El Yunque National Forest

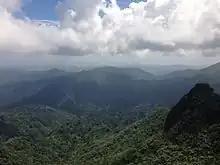
View from the top of Pico El Yunque with exceptional visibility

The Caribbean National Forest was designated an "Insular Wildlife Refuge" by the US Department of Agriculture in 1946, and reforestation efforts were also established between 1934 and 1948 to revitalize the parts of the forest that had been formerly lost due to human activity. The Luquillo Experimental Forest was established in 1956 to promote scientific research and expand conservation efforts for the critically endangered Puerto Rican parrot and the recently discovered yet endangered elfin woods warbler. Most of the recreational infrastructure was developed in the 1980s and the field offices were moved to their current location in 1981. The National Science Foundation established "El Verde Field Station" in 1988 under an agreement with the US Forest Service as a primary site for the "Luquillo Long-Term ecological Research" (Luquillo-LTER, now managed by the University of Puerto Rico, Rio Piedras) with the goal of supporting scientific research of tropical ecosystems due to the occurrence of five out of six of Holdridge's life zones and forest types.